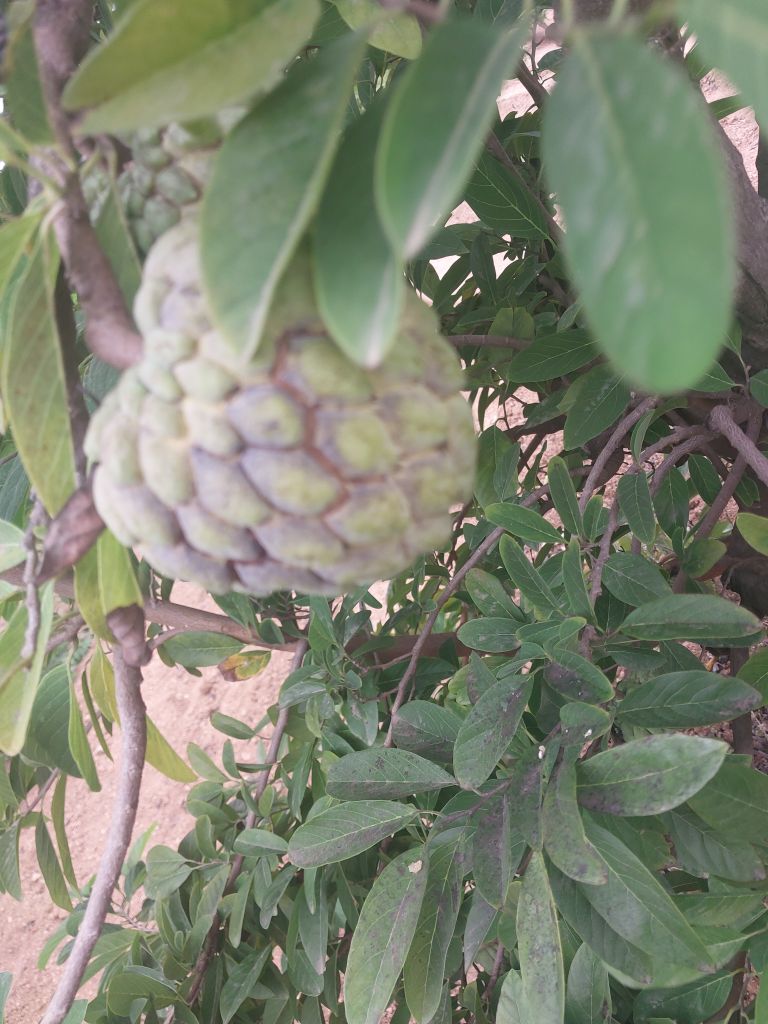
Disease label: Athracnose